Steinway Street

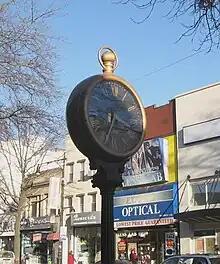
Looking northeast at 30–78 Steinway Street clock

Steinway Street is a major street in the borough of Queens in New York City, New York, in the United States. Steinway Street is a 2.4 mile two-way street that runs north–south between Berrian Boulevard in Astoria and Northern Boulevard in Long Island City. South of the Grand Central Parkway, Steinway Street is a major commercial district that is the primary section of a business improvement district called Steinway Astoria Partnership.